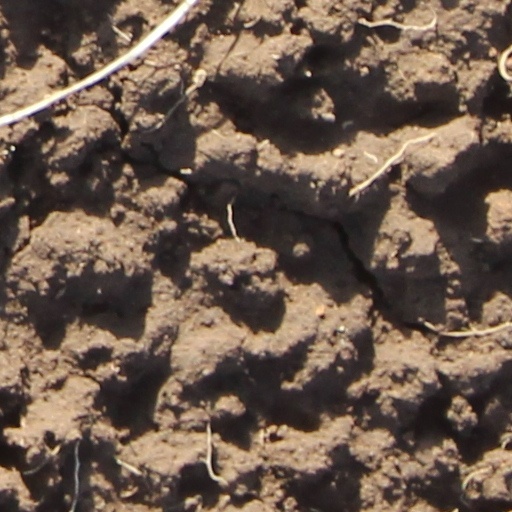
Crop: wheat